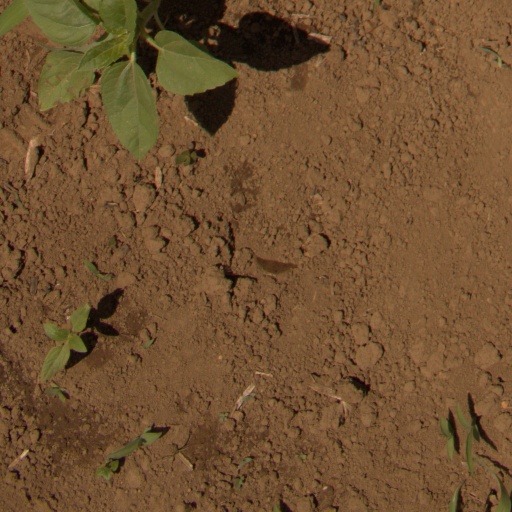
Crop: Jerusalem artichoke